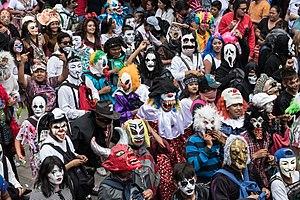
San Miguel de Allende est une ville du Mexique, située dans l'État de Guanajuato. En 2008, elle a été classée au patrimoine mondial de l'humanité de l'UNESCO.